Sky position (RA, Dec in degrees): 176.339, 13.141
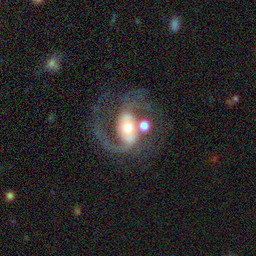
Galaxy morphology: Unbarred Loose Spiral Galaxies